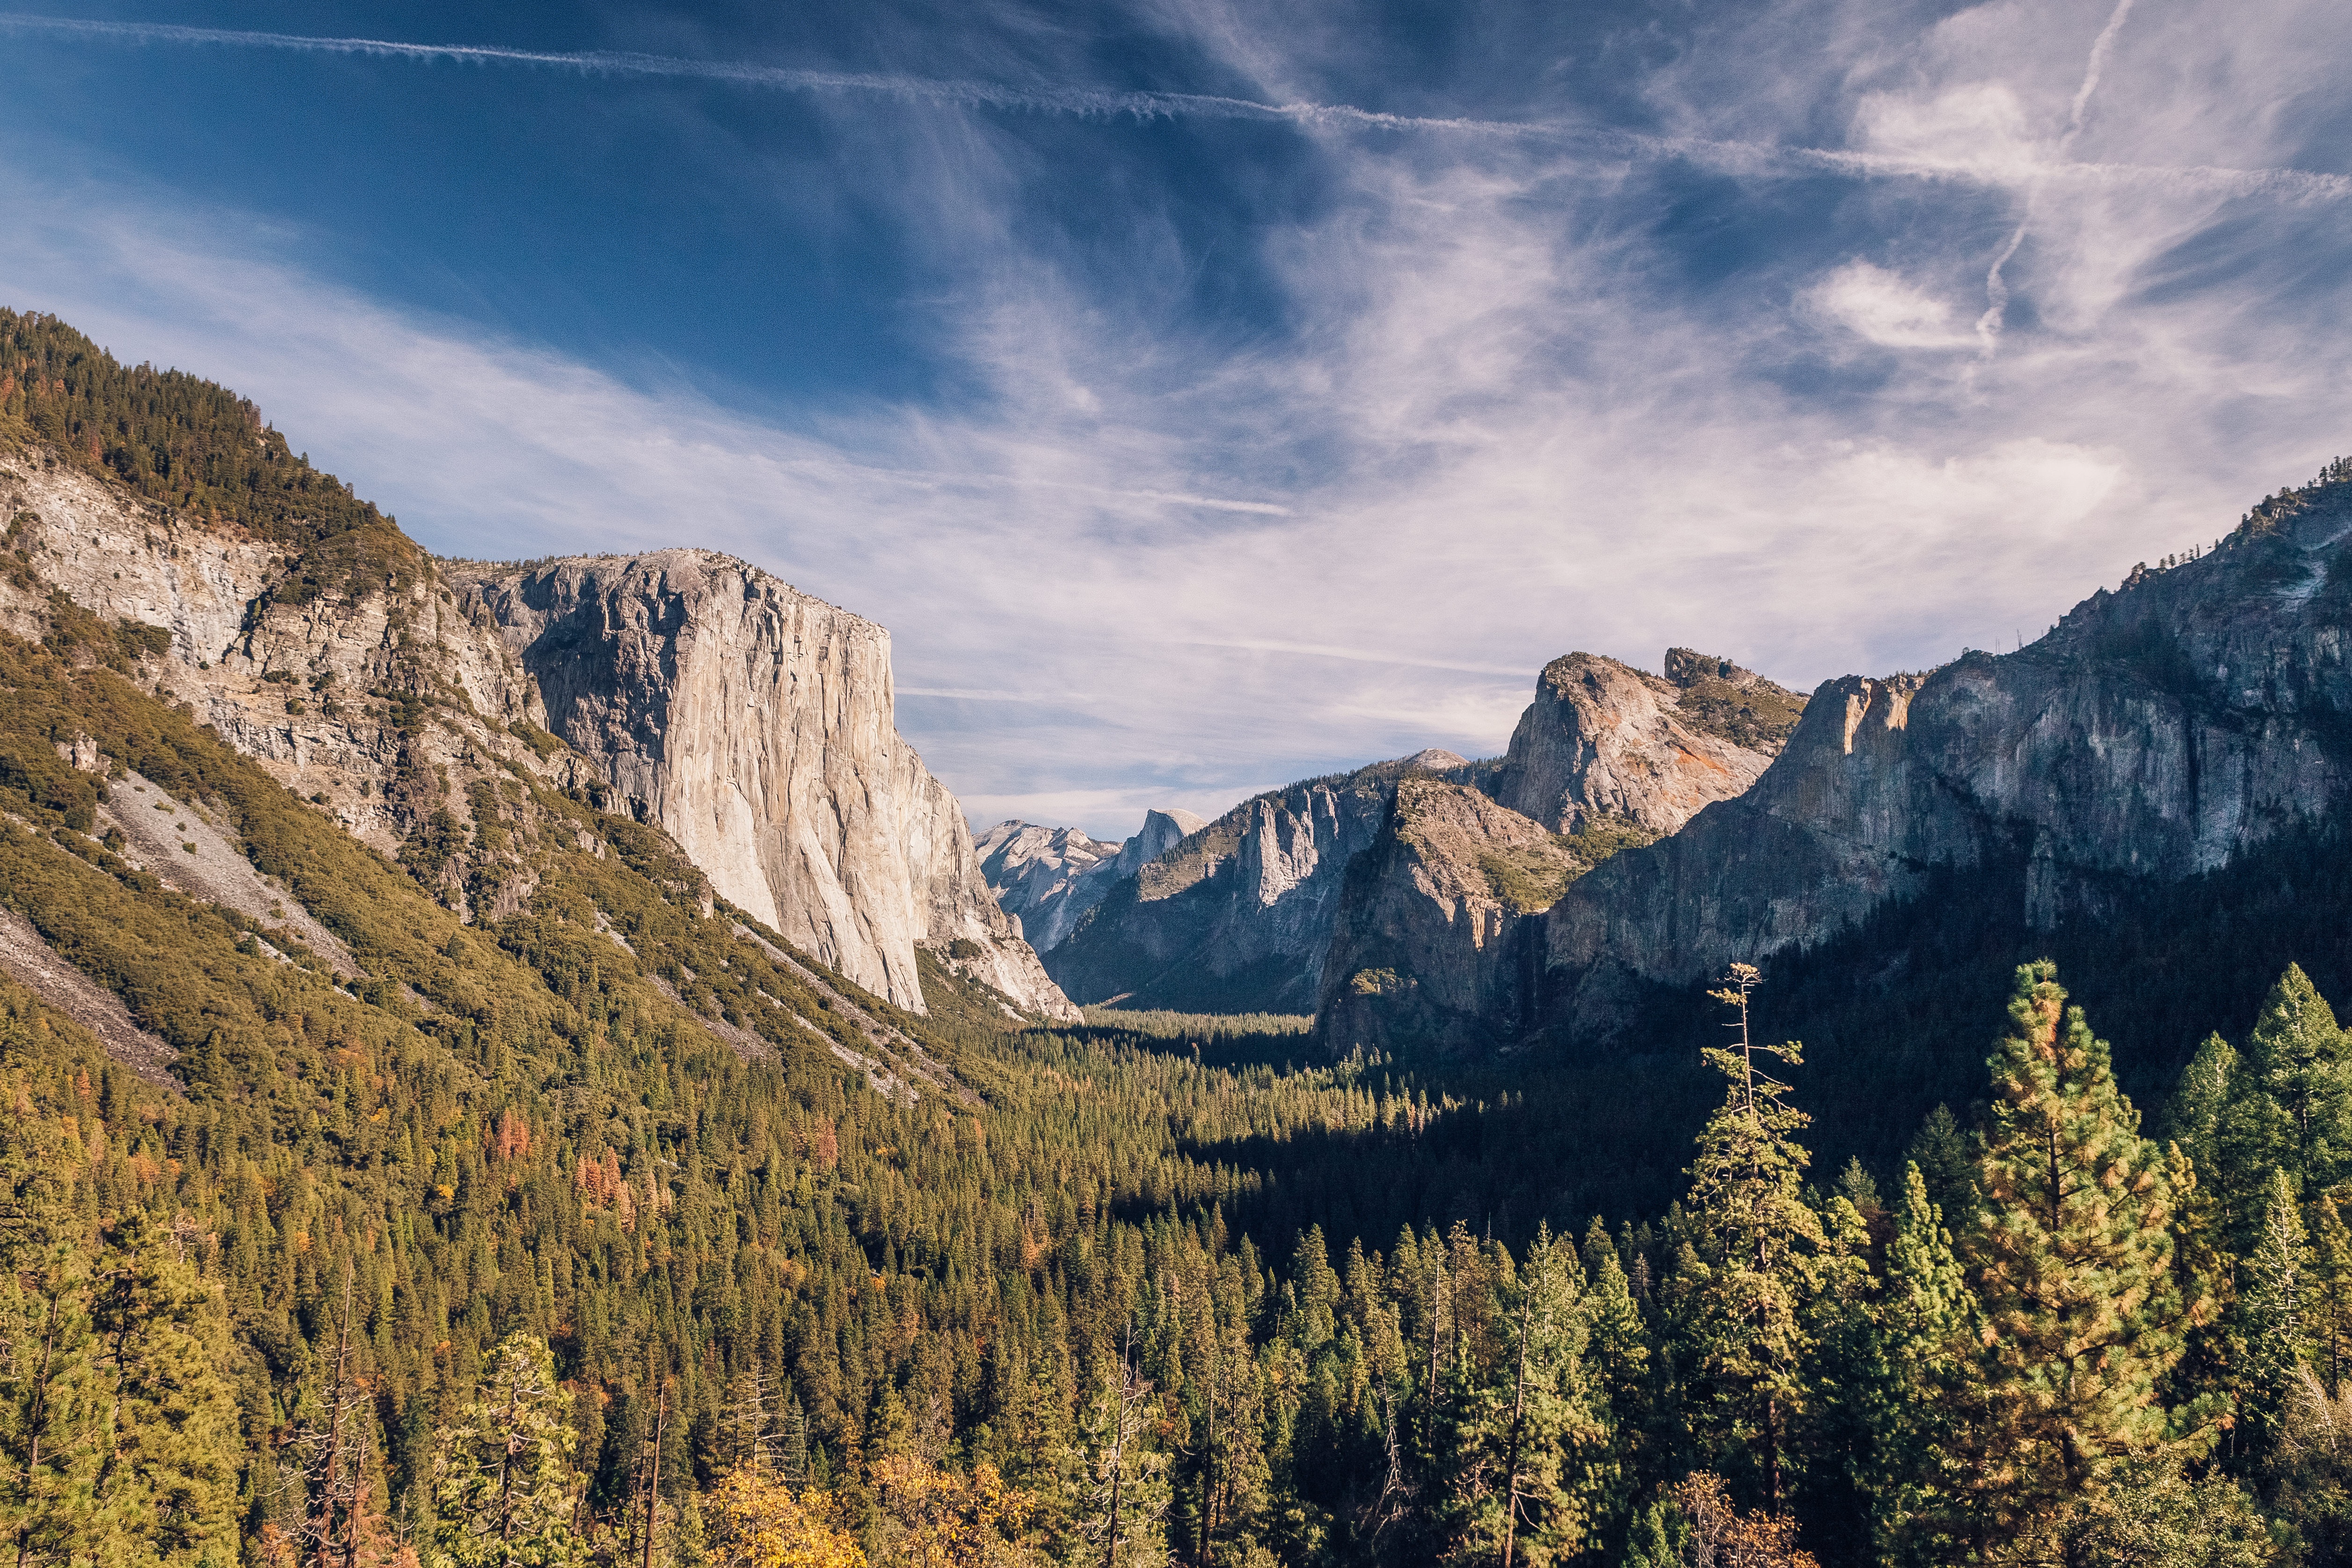
landscape, tree, nature, wilderness, mountain, snow, cloud, sky, lake, valley, mountain range, scenic, autumn, national park, ridge, trees, outdoors, woods, mountains, alps, plateau, rocky mountains, landform, mountain pass, geographical feature, mountainous landforms